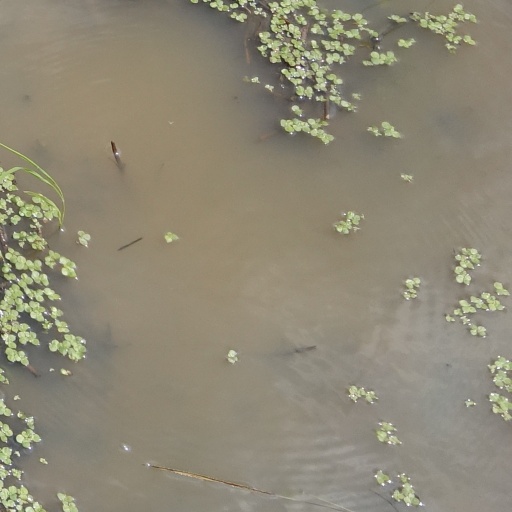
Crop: rice